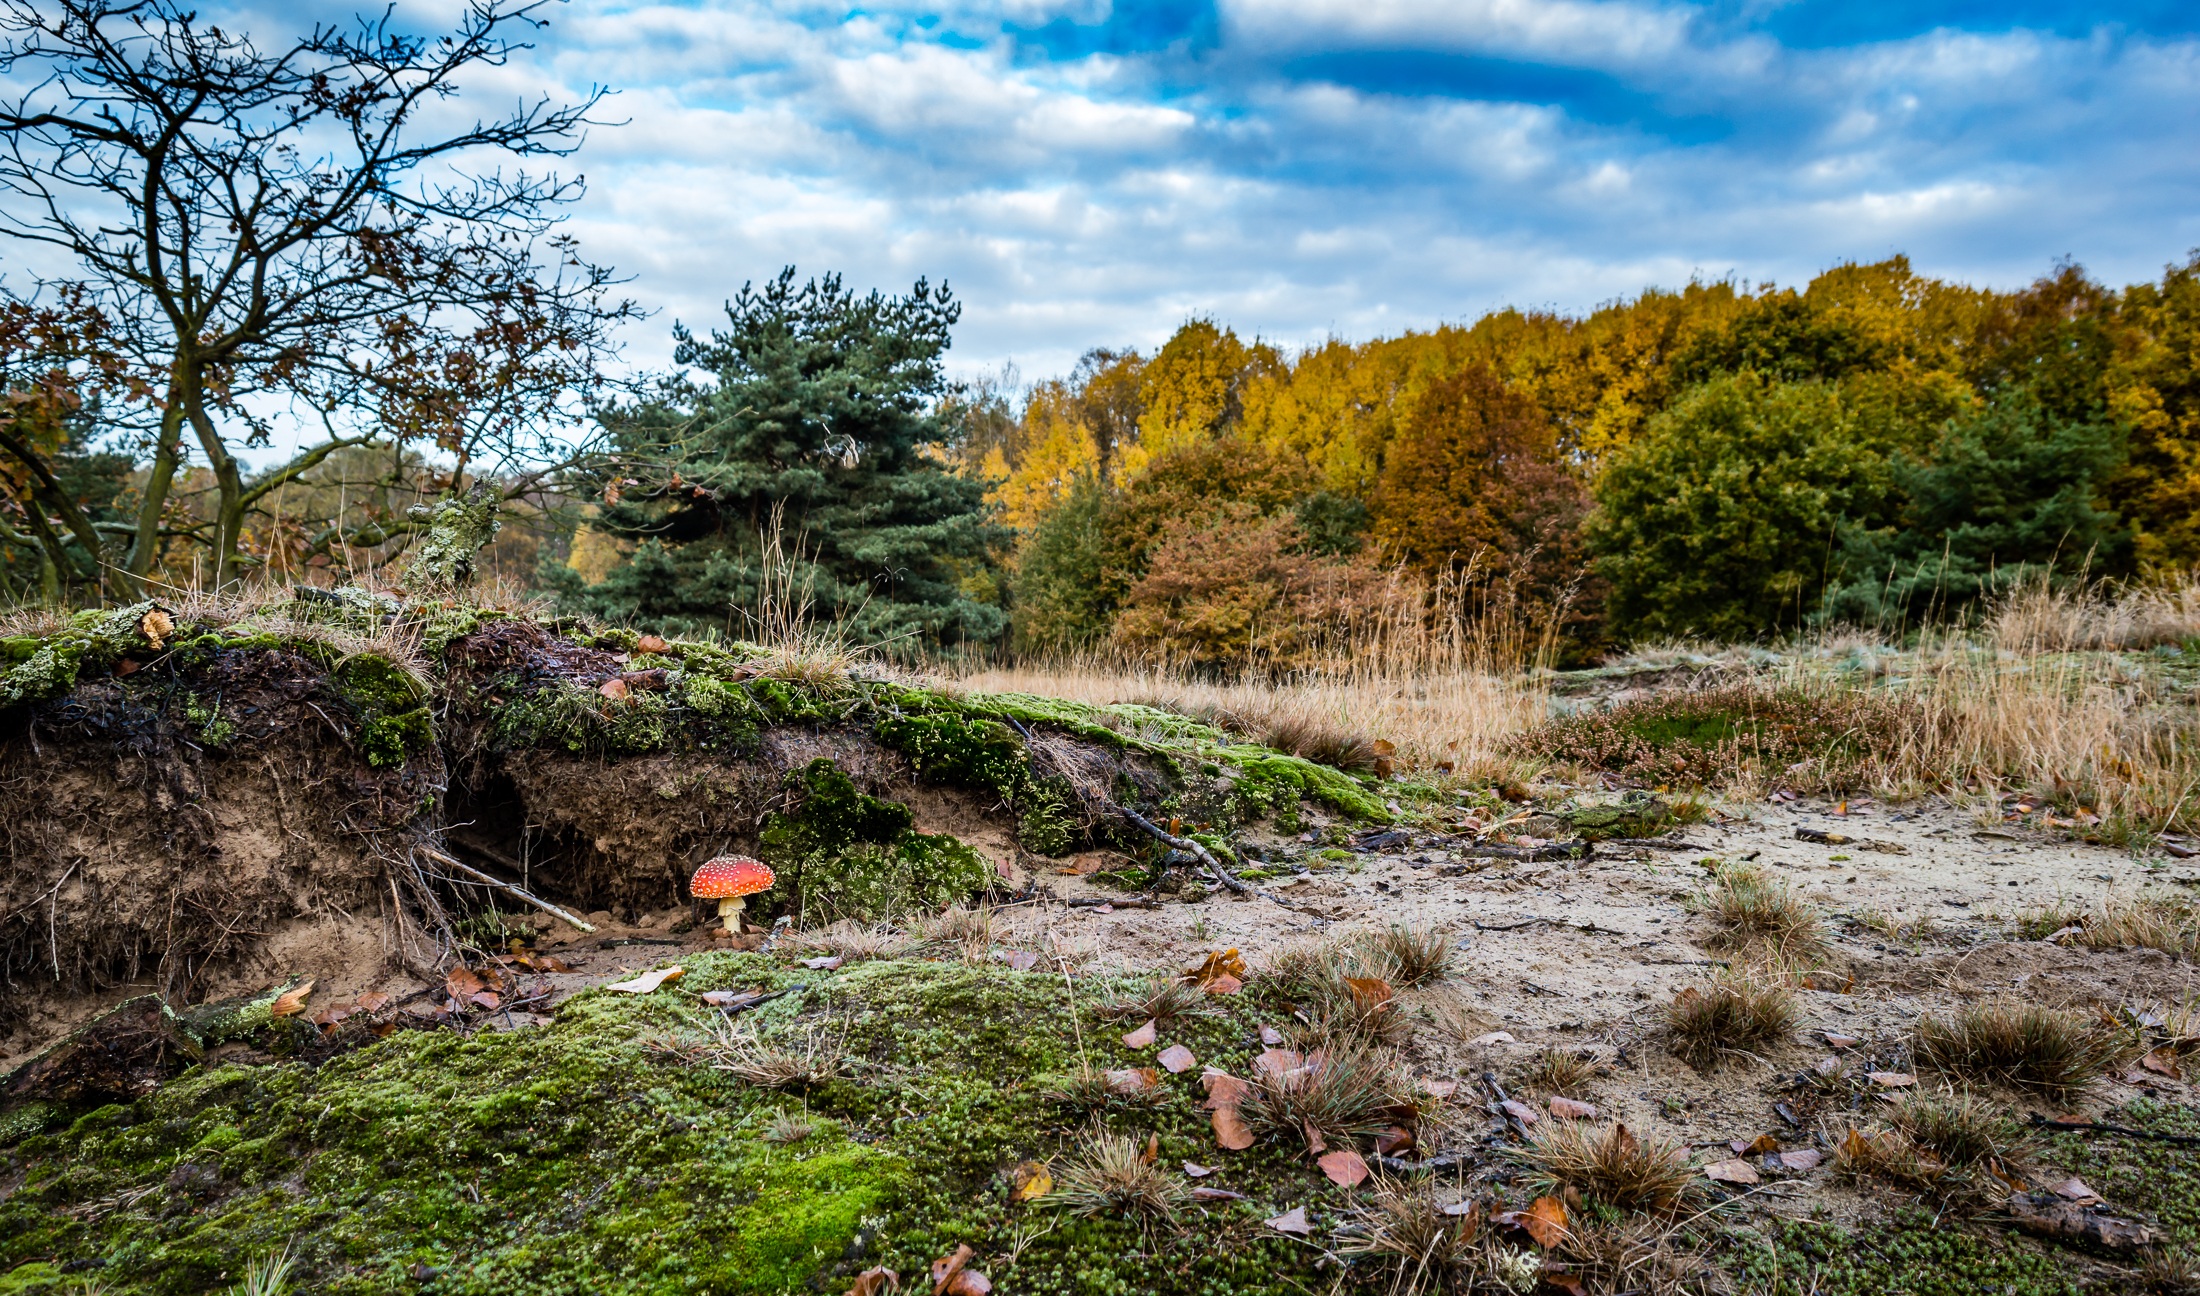
landscape, tree, nature, forest, wilderness, trail, leaf, hill, stream, red, autumn, soil, mushroom, season, trees, forest floor, vegetation, fly agaric, toxic, wetland, woodland, habitat, forest mushroom, ecosystem, red fly agaric mushroom, clouded sky, rural area, natural environment